Gary P. Weeden

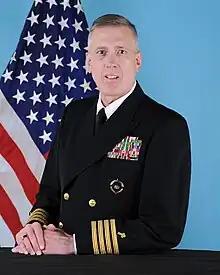
Captain Gary P. Weeden as the command chaplain of U.S. European Command

Chaplain Gary P. Weeden is a retired United States Navy captain who served as the command chaplain for United States European Command from 2014 to 2016. He previously served as the 9th Chaplain of the United States Coast Guard from 2010 to 2014. Weeden attended Western Seminary.